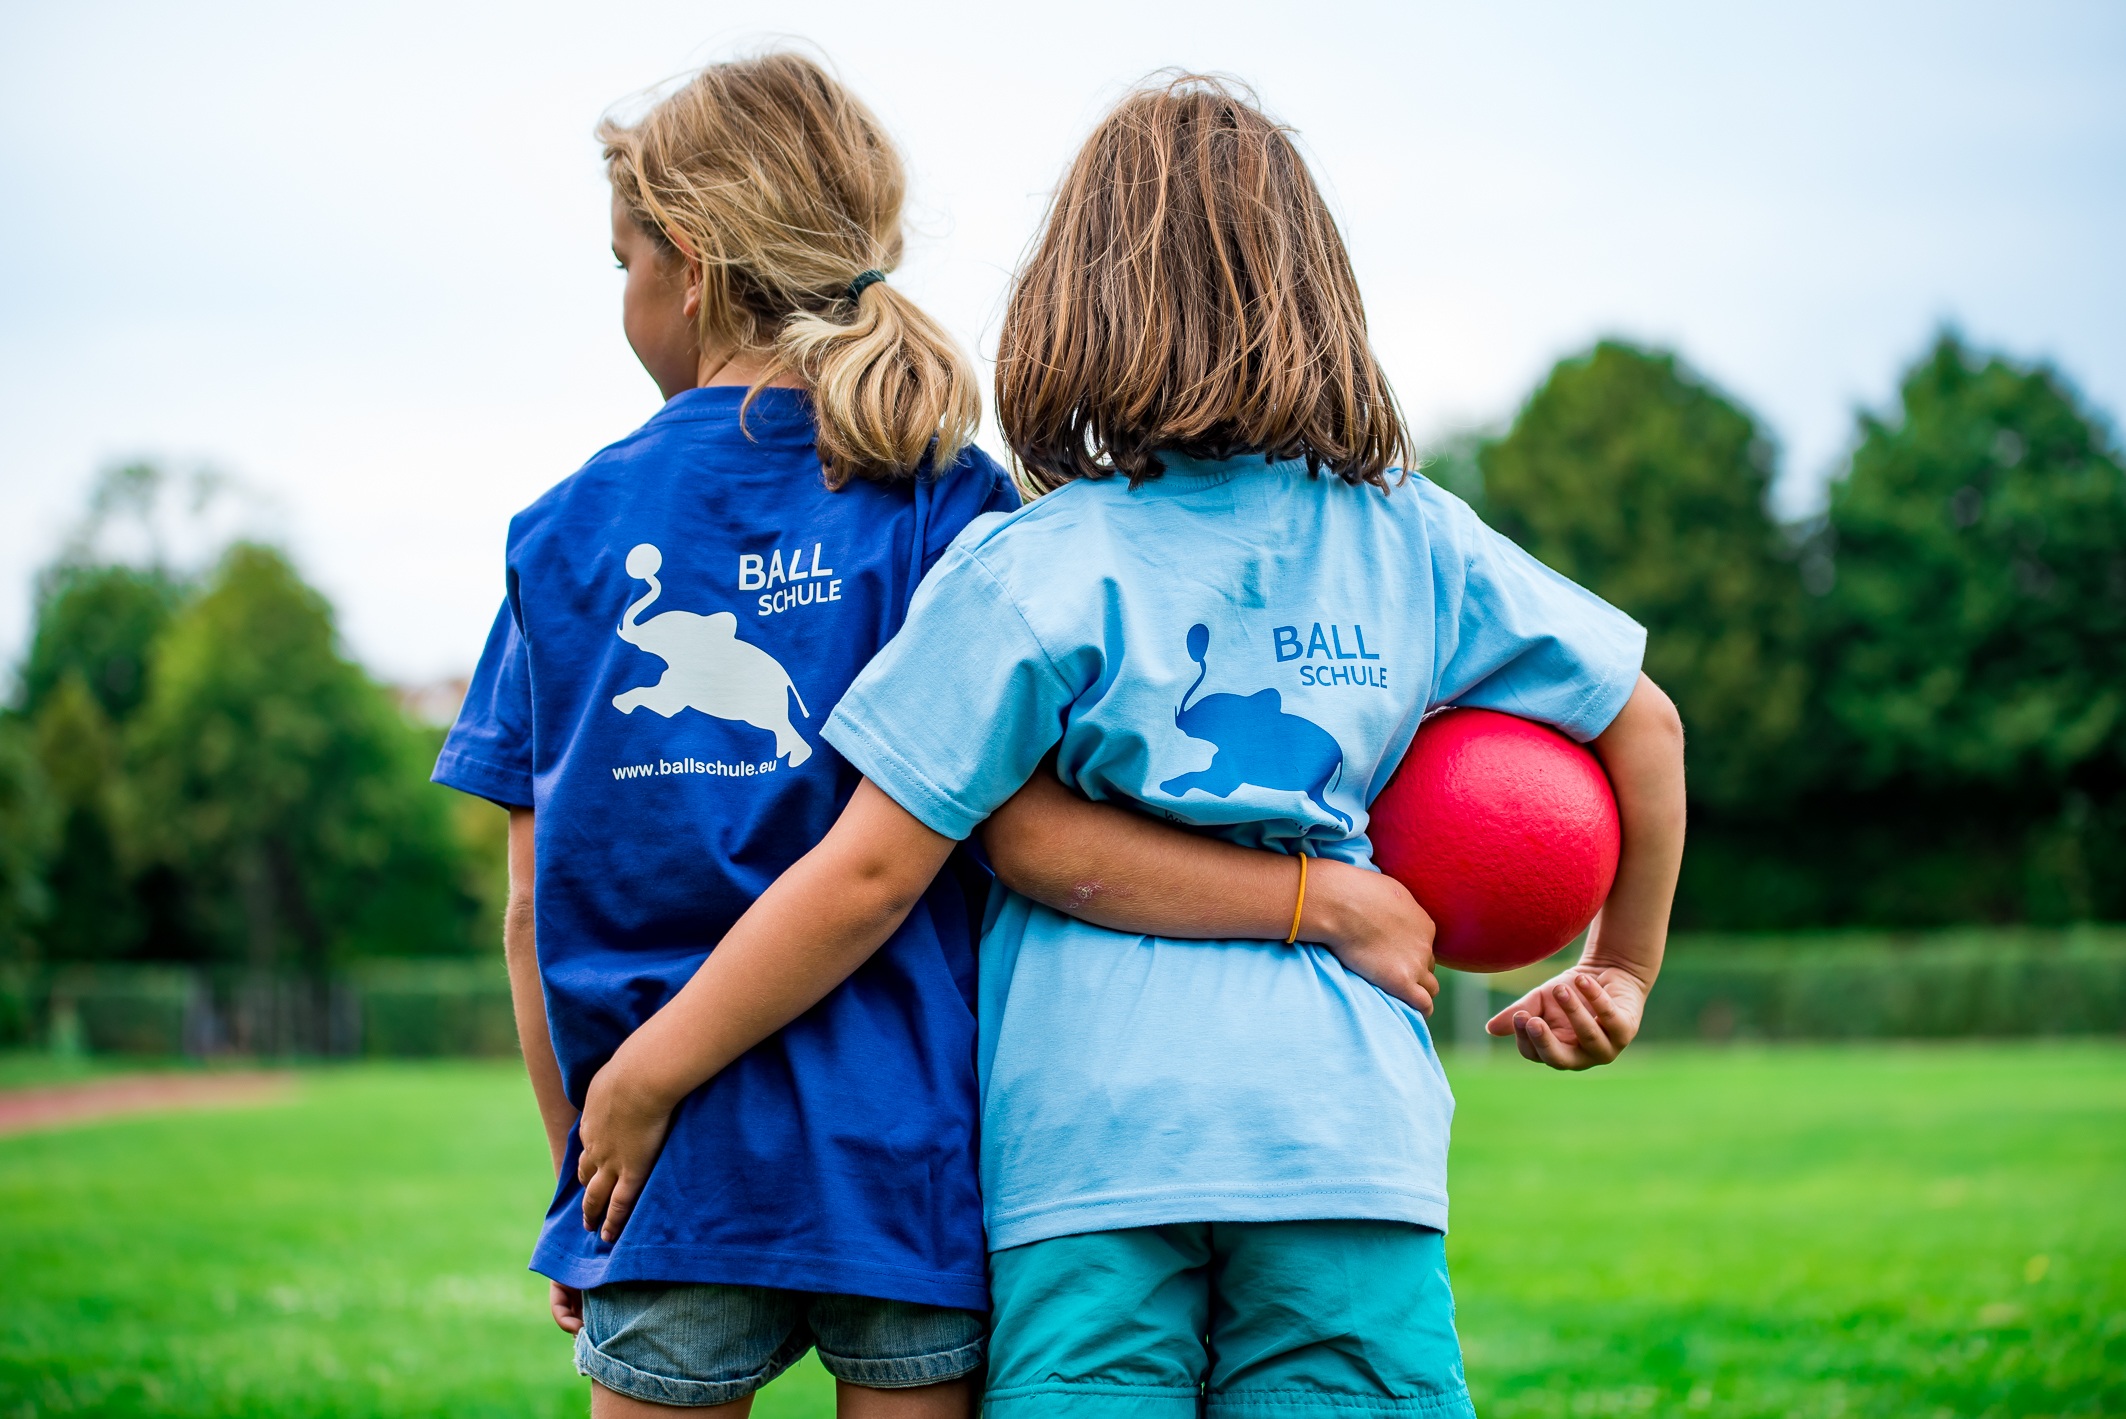
grass, people, girl, sport, lawn, play, boy, summer, male, spring, training, child, blue, together, football, leisure, smile, player, hug, world, product, children, fun, team, happiness, sports, back, toddler, ball, course, emotion, interaction, t shirt, football player, ball game, soccer player, team sport, handball, competition event, riends